Carmelo Goyenechea

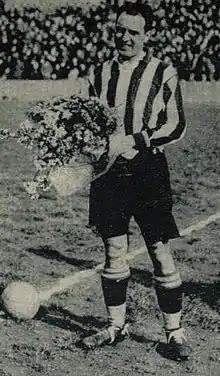

Carmelo Goyenechea Urrusolo (18 June 1898 - 10 November 1984) was a Spanish footballer. He competed in the men's tournament at the 1924 Summer Olympics.